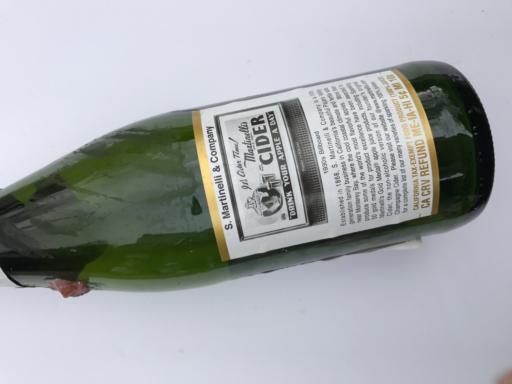
Label: glass